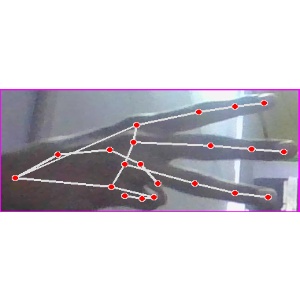
अक्षर: भ